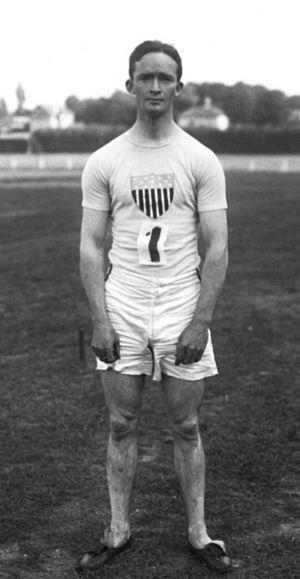
John "James" Alcorn Rector, né le 22 juin 1884 à Hot Springs et décédé le 10 mars 1949, était un athlète américain spécialiste des épreuves de sprint. Il a remporté la médaille d'argent du 100 mètres lors des Jeux olympiques d'été de 1908 à Londres.